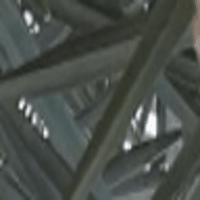
Label: Healthy sample